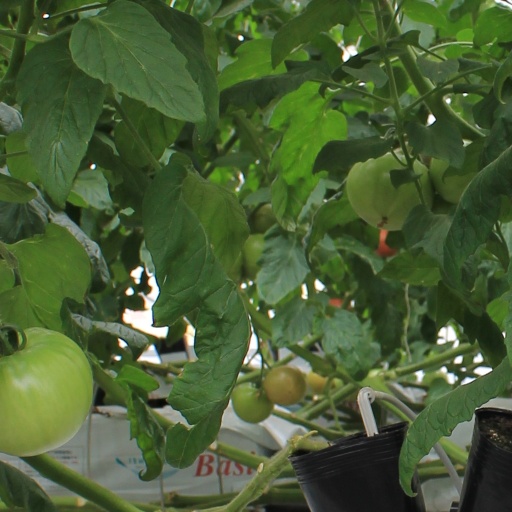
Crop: tomato